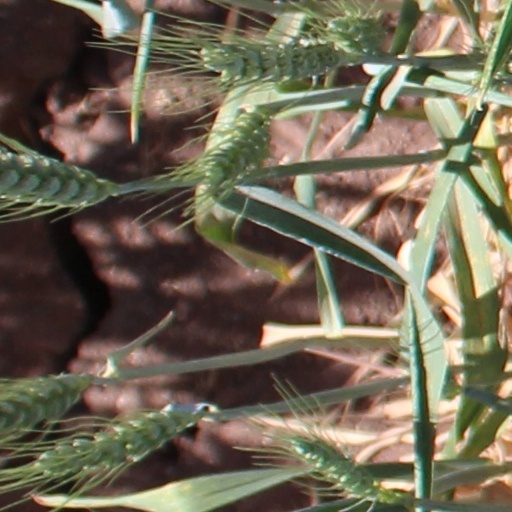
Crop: wheat